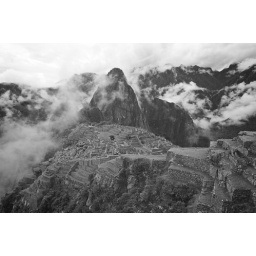
Just one photo will do - this my favourite in black and white as the city emerges from the clouds